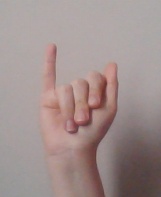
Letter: meem